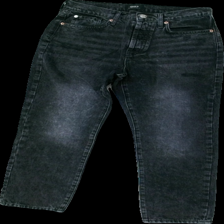
View: front
Type: Jeans
Category: Ladies
Brand: Only
Colors: Grey
Material: 100% Cotton
Cut: Regular
Trend: Denim
Price range: 50-100
Recommended usage: Reuse
Description: Grey jeans